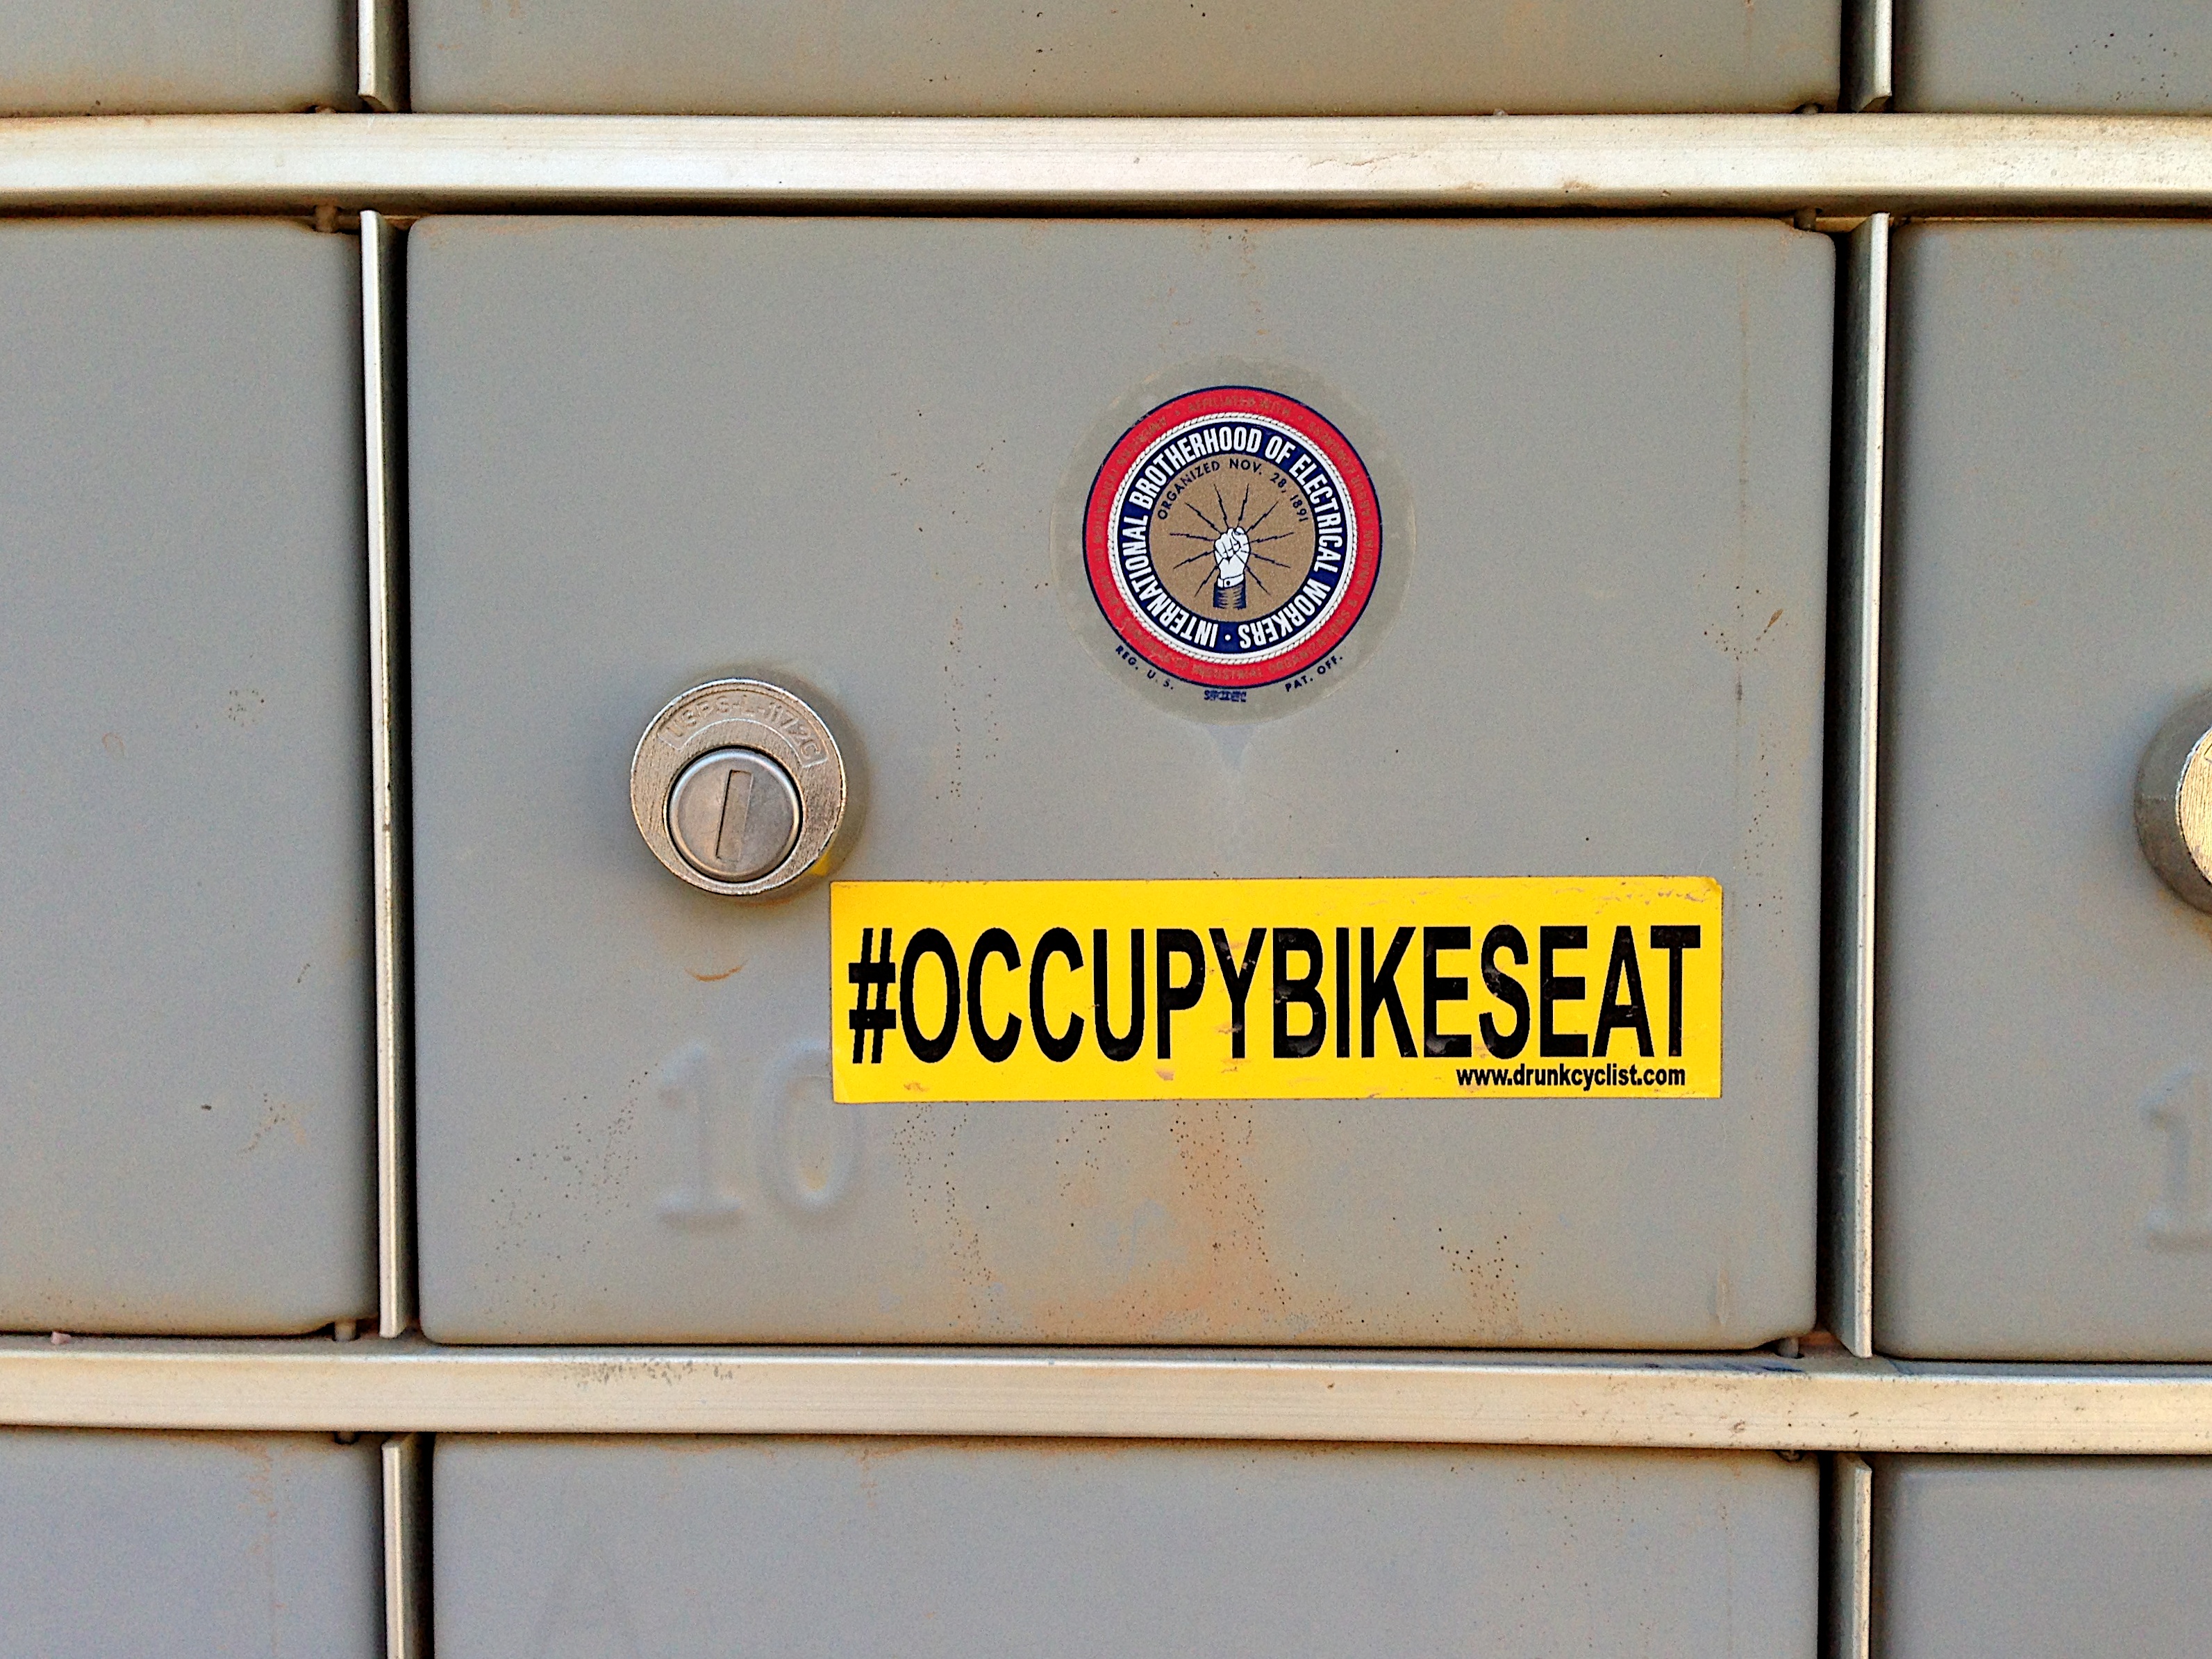
number, sign, signage, mailbox, automotive exterior